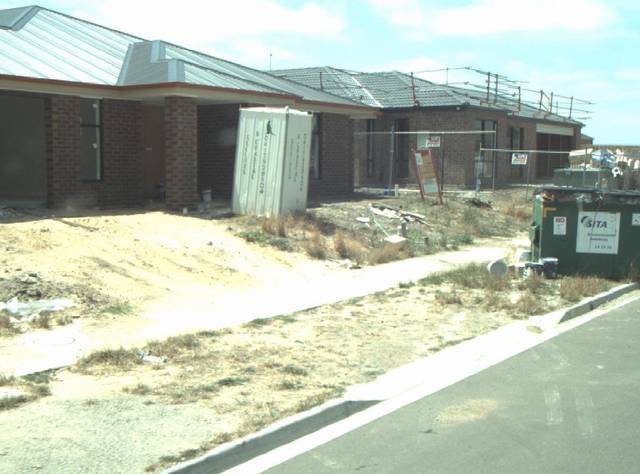
Region: Australia
Coordinates: -38.182, 144.477